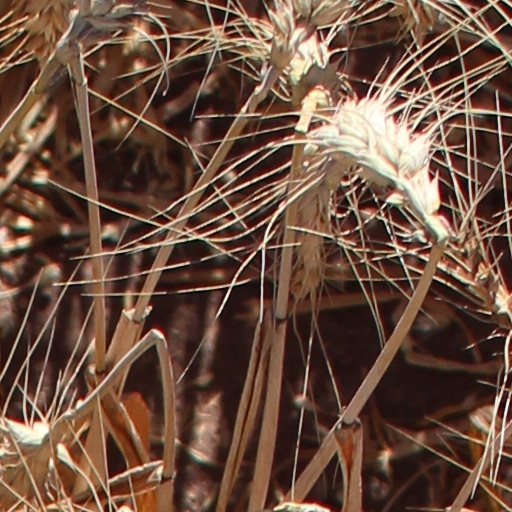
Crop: wheat